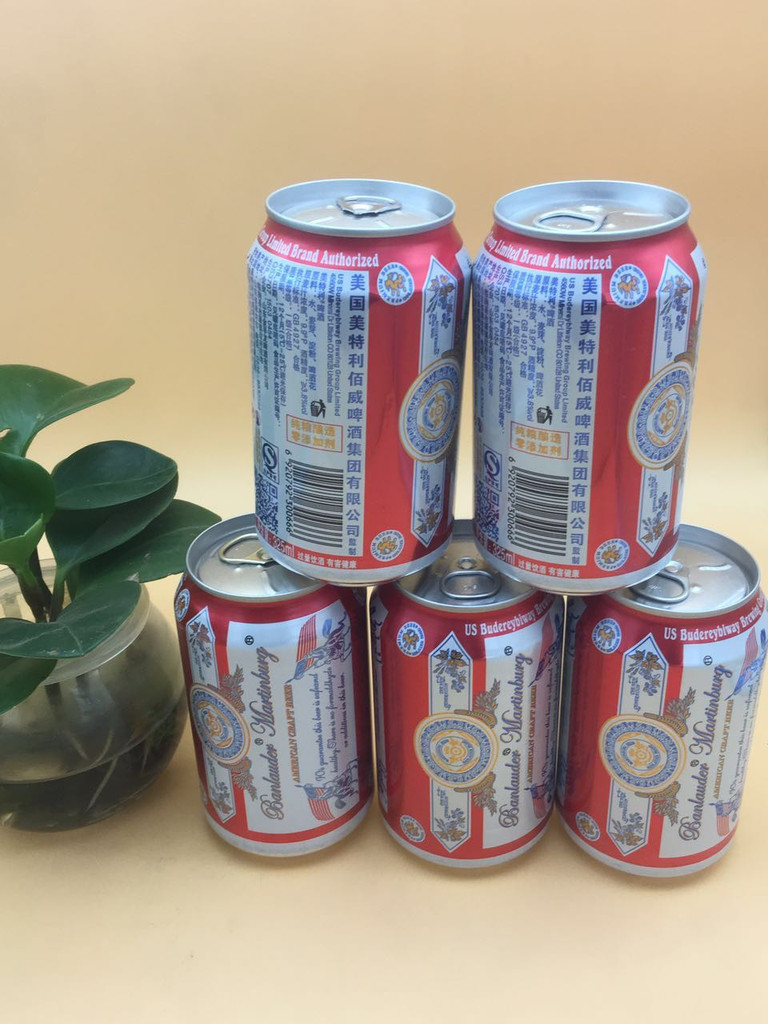
Label: metal